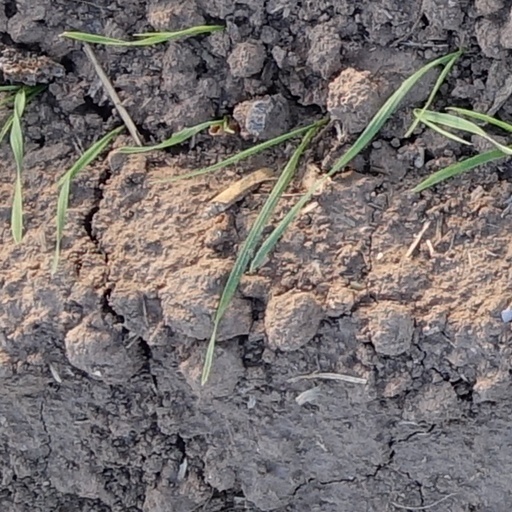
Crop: wheat